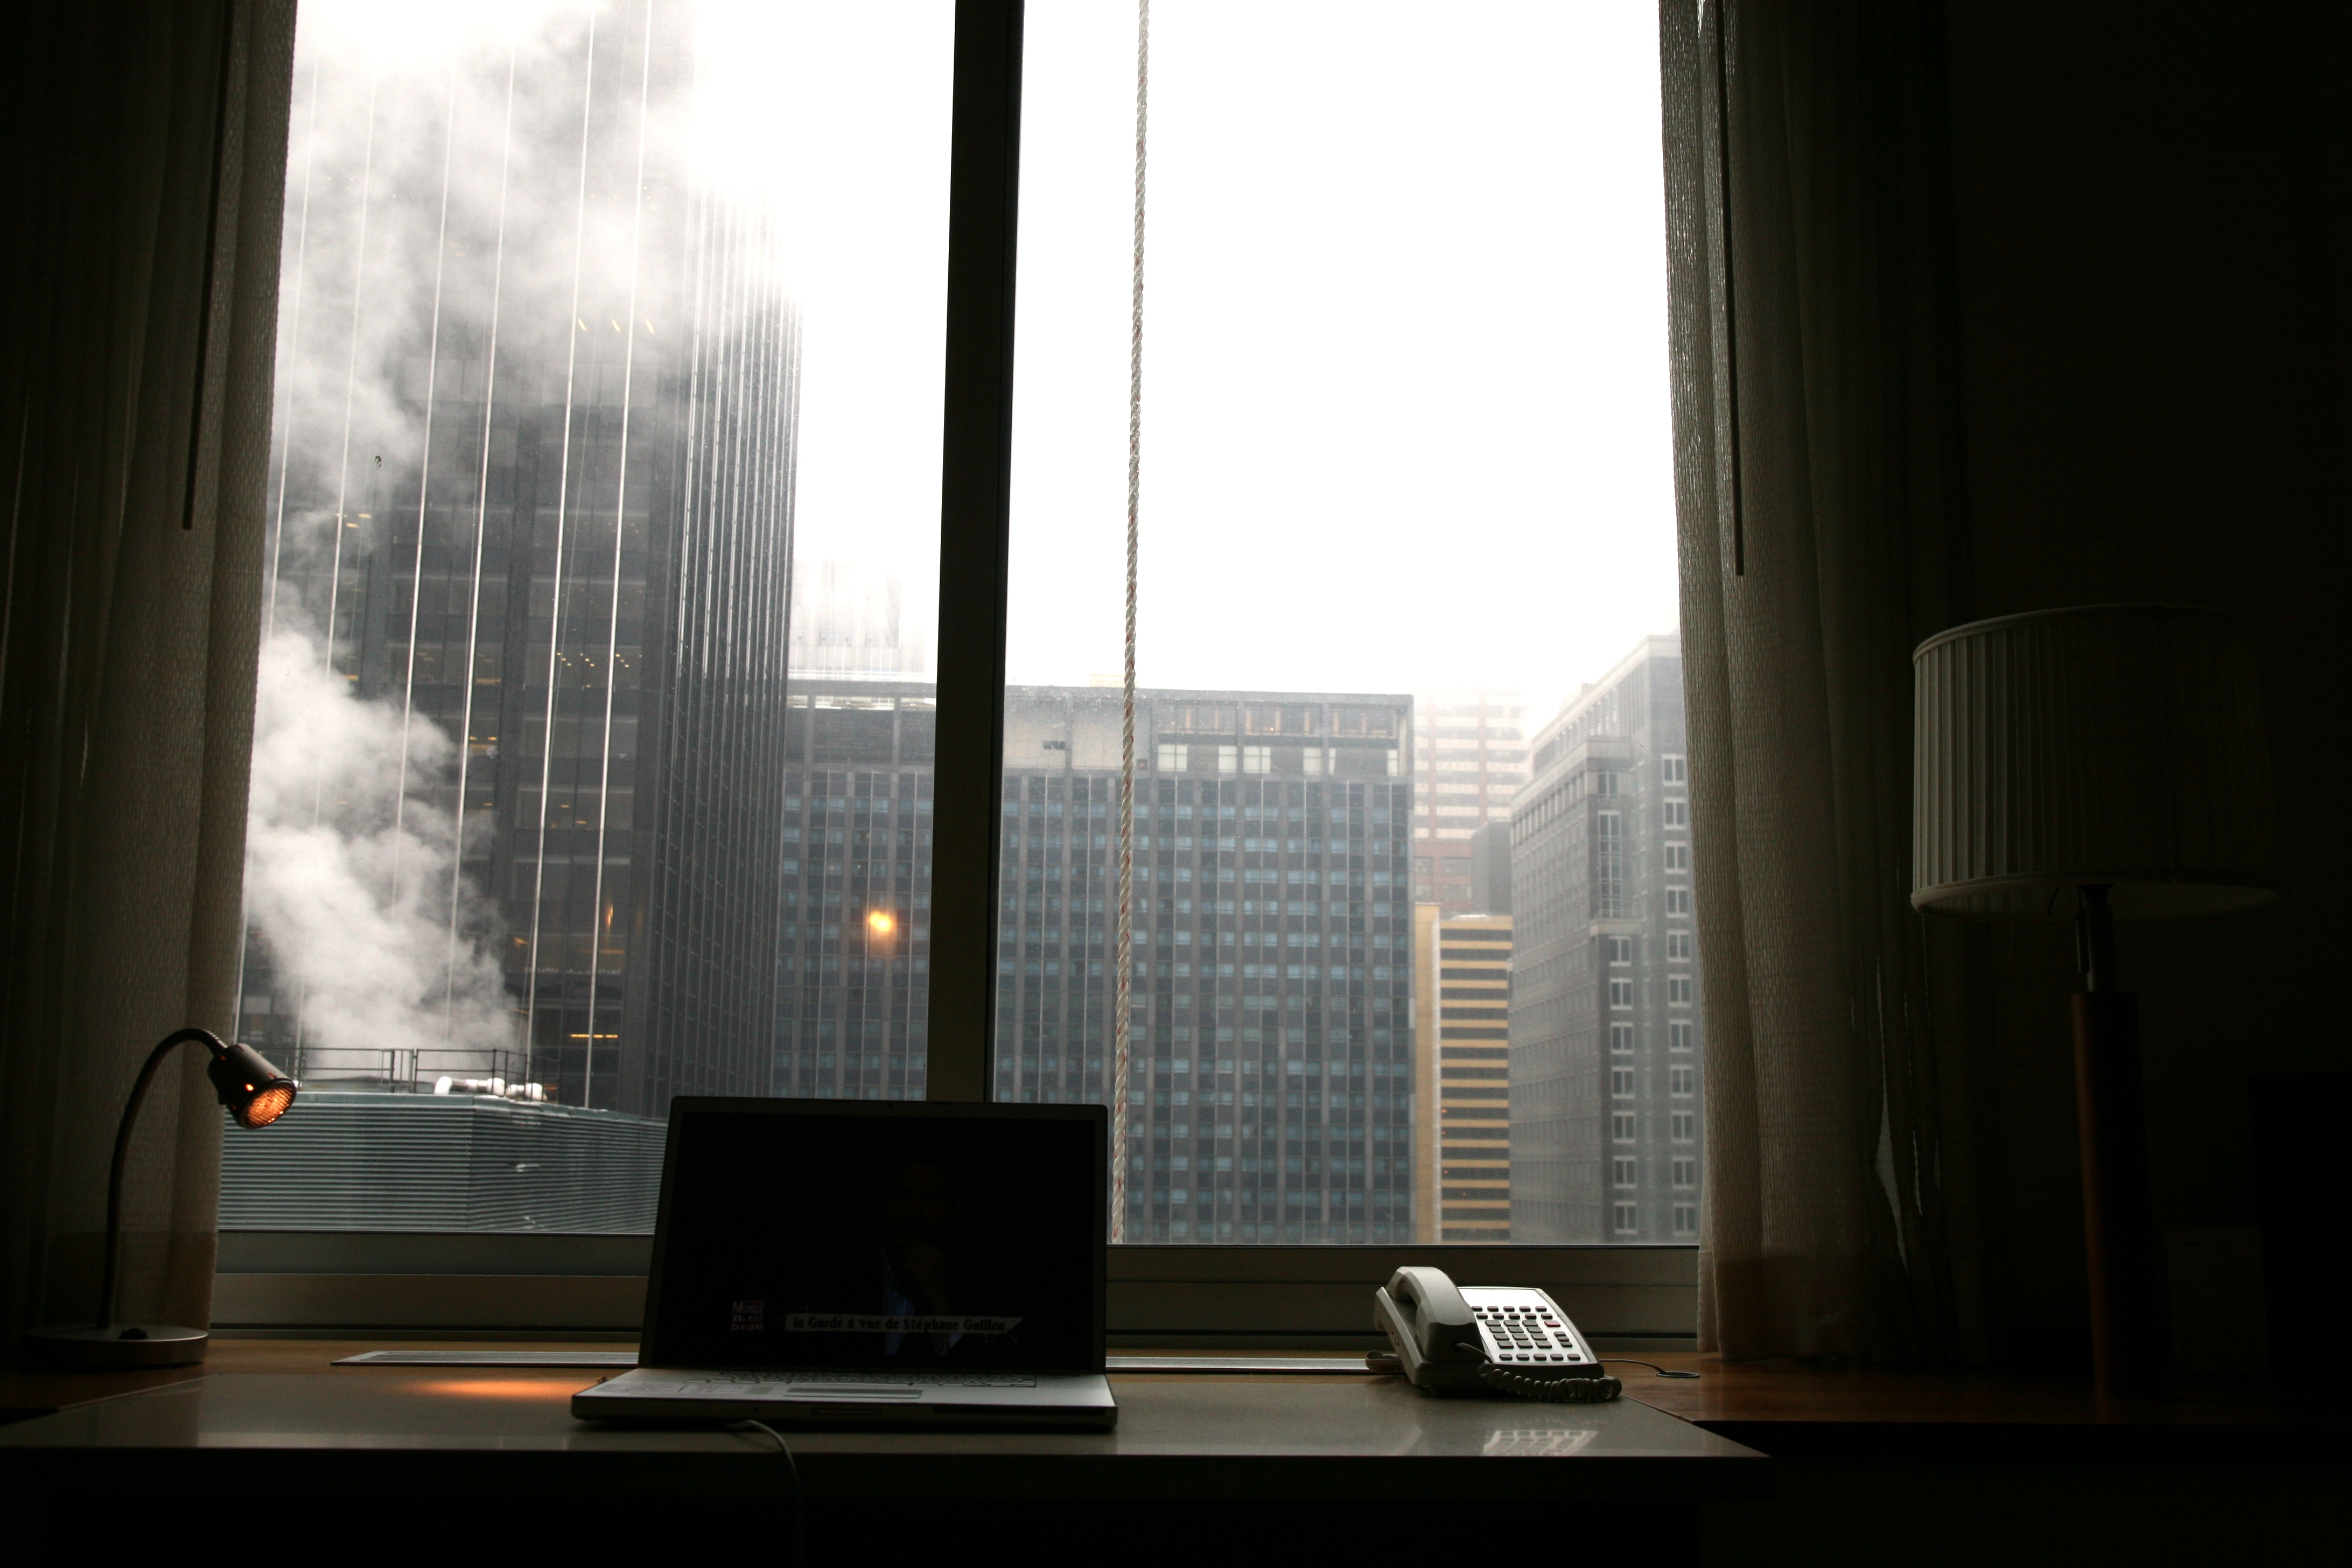
light, architecture, window, skyscraper, nyc, darkness, interior design, newyork, hotel, newyorkcity, ny, image, screenshot, midtownwest, parkermeridien, parkermeridienhotel